Kurseong

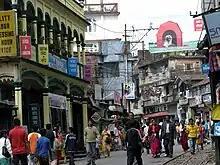
A busy road in Kurseong

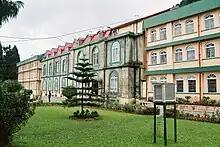
Goethals Memorial School

Kurseong is surrounded by a myriad of tea gardens. These include "Castleton", "Makaibari", "Ambootia", although Castleton and Ambootia do not give tours.